Justus Hiddes Halbertsma

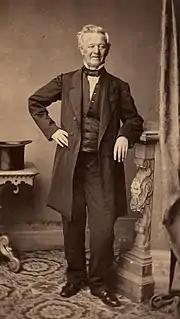
Justus Hiddes Halbertsma in a photograph dated 3 August 1861.

"It Boalserter Nut" ("The Bolsward Utility" – the name of a gentlemen's club), which was published in "De Lapekoer", was Halbertsma's first short story of a more extended length. As is often the case with Halbertsma's stories, it consists of a frame-story in which several other more or less stand-alone components are absorbed, such as the essay "It Jild" ("The Money"). "Miswier" ("Continuously Bad Weather") and "De Twadde Jûn" ("The Second Evening") are also extensive frame-stories, and "De Skearwinkel fan Joutebaas" ("Boss Joute's Barbershop") is a dialogue, which includes the intriguing and completely stand-alone story "Heksershol" ("Hole of Witchcraft" – an old nickname for the village of Molkwerum). The only time Halbertsma wrote a literary work entirely without the participation of Eeltsje, was in 1837, when he published "Oan Eölus" ("To Aeolus"), a story inspired by a great storm in 1830, in which a tornado has blown thoughts and motifs together like whirling leaves. "Oan Eölus" could perhaps be seen as a clue that Halbertsma harboured greater literary aspirations than would fit in the "De Lapekoer fan Gabe Skroar".